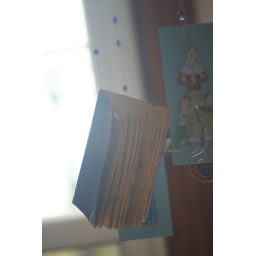
original of the flying red book in english class.